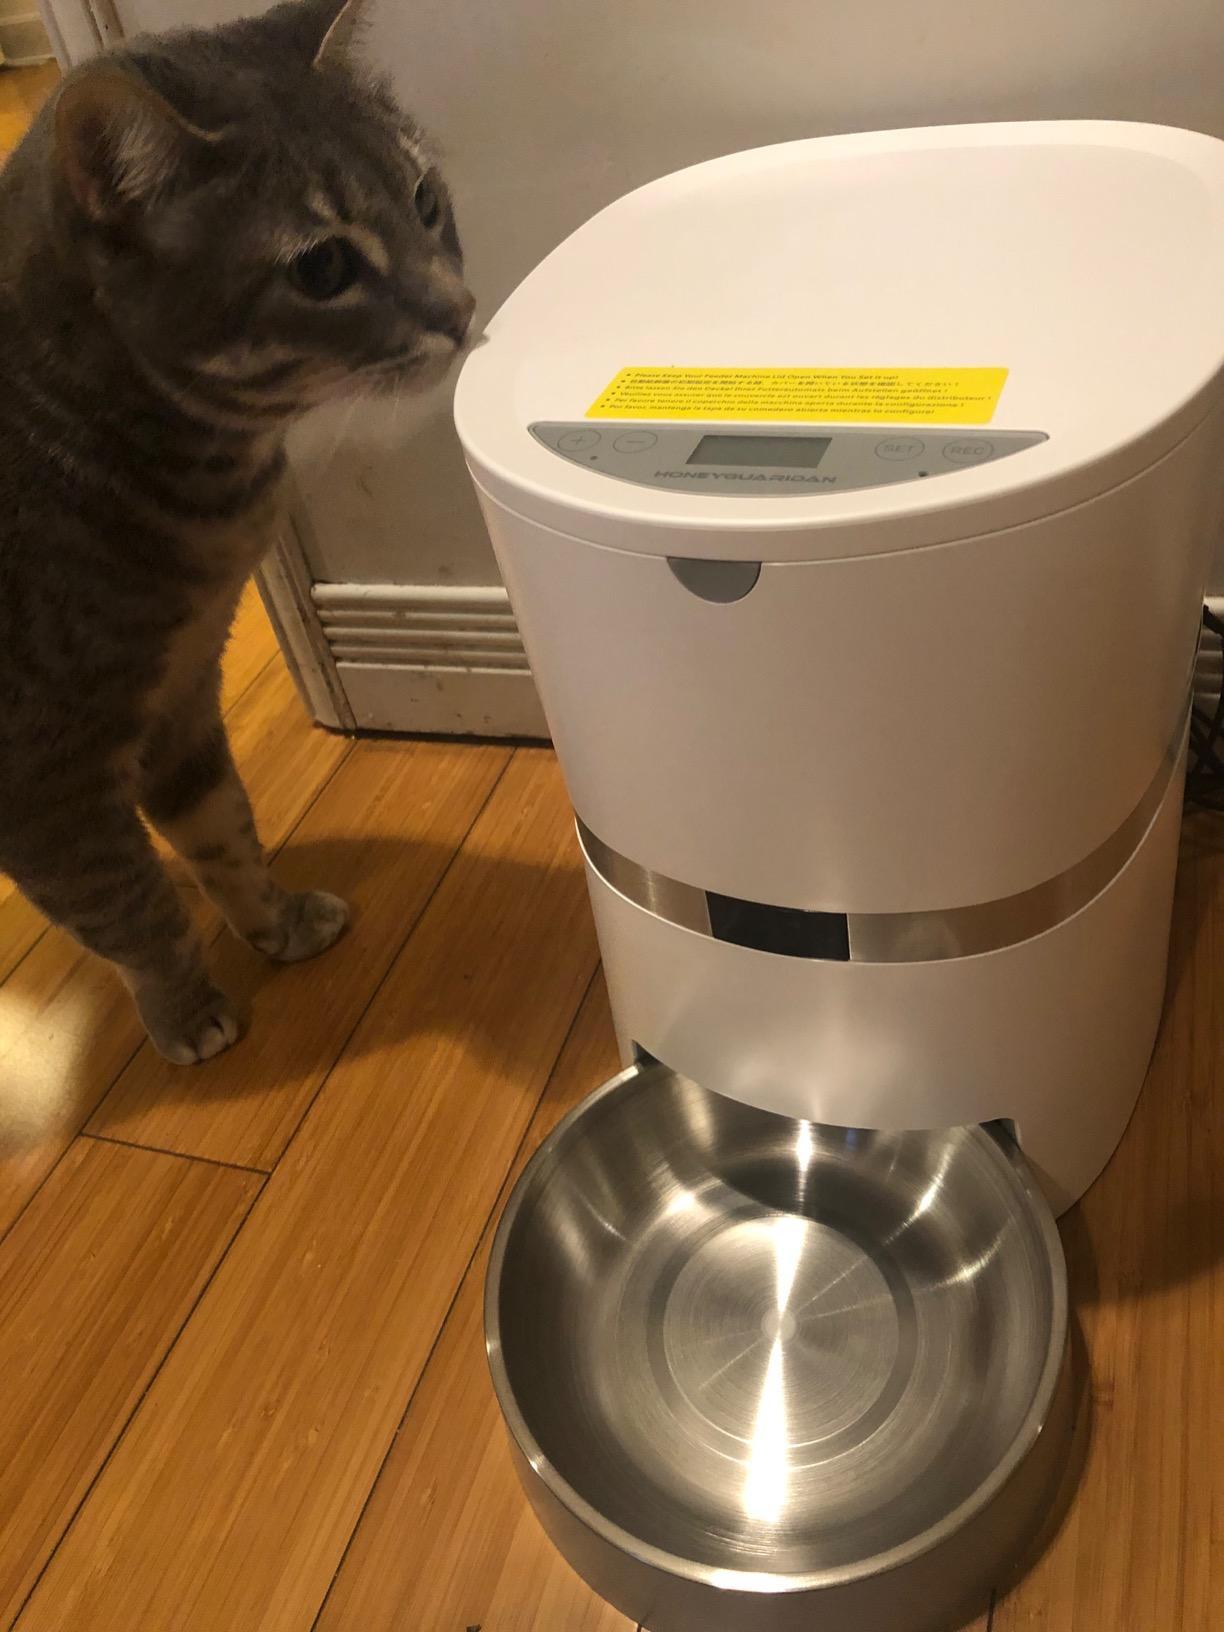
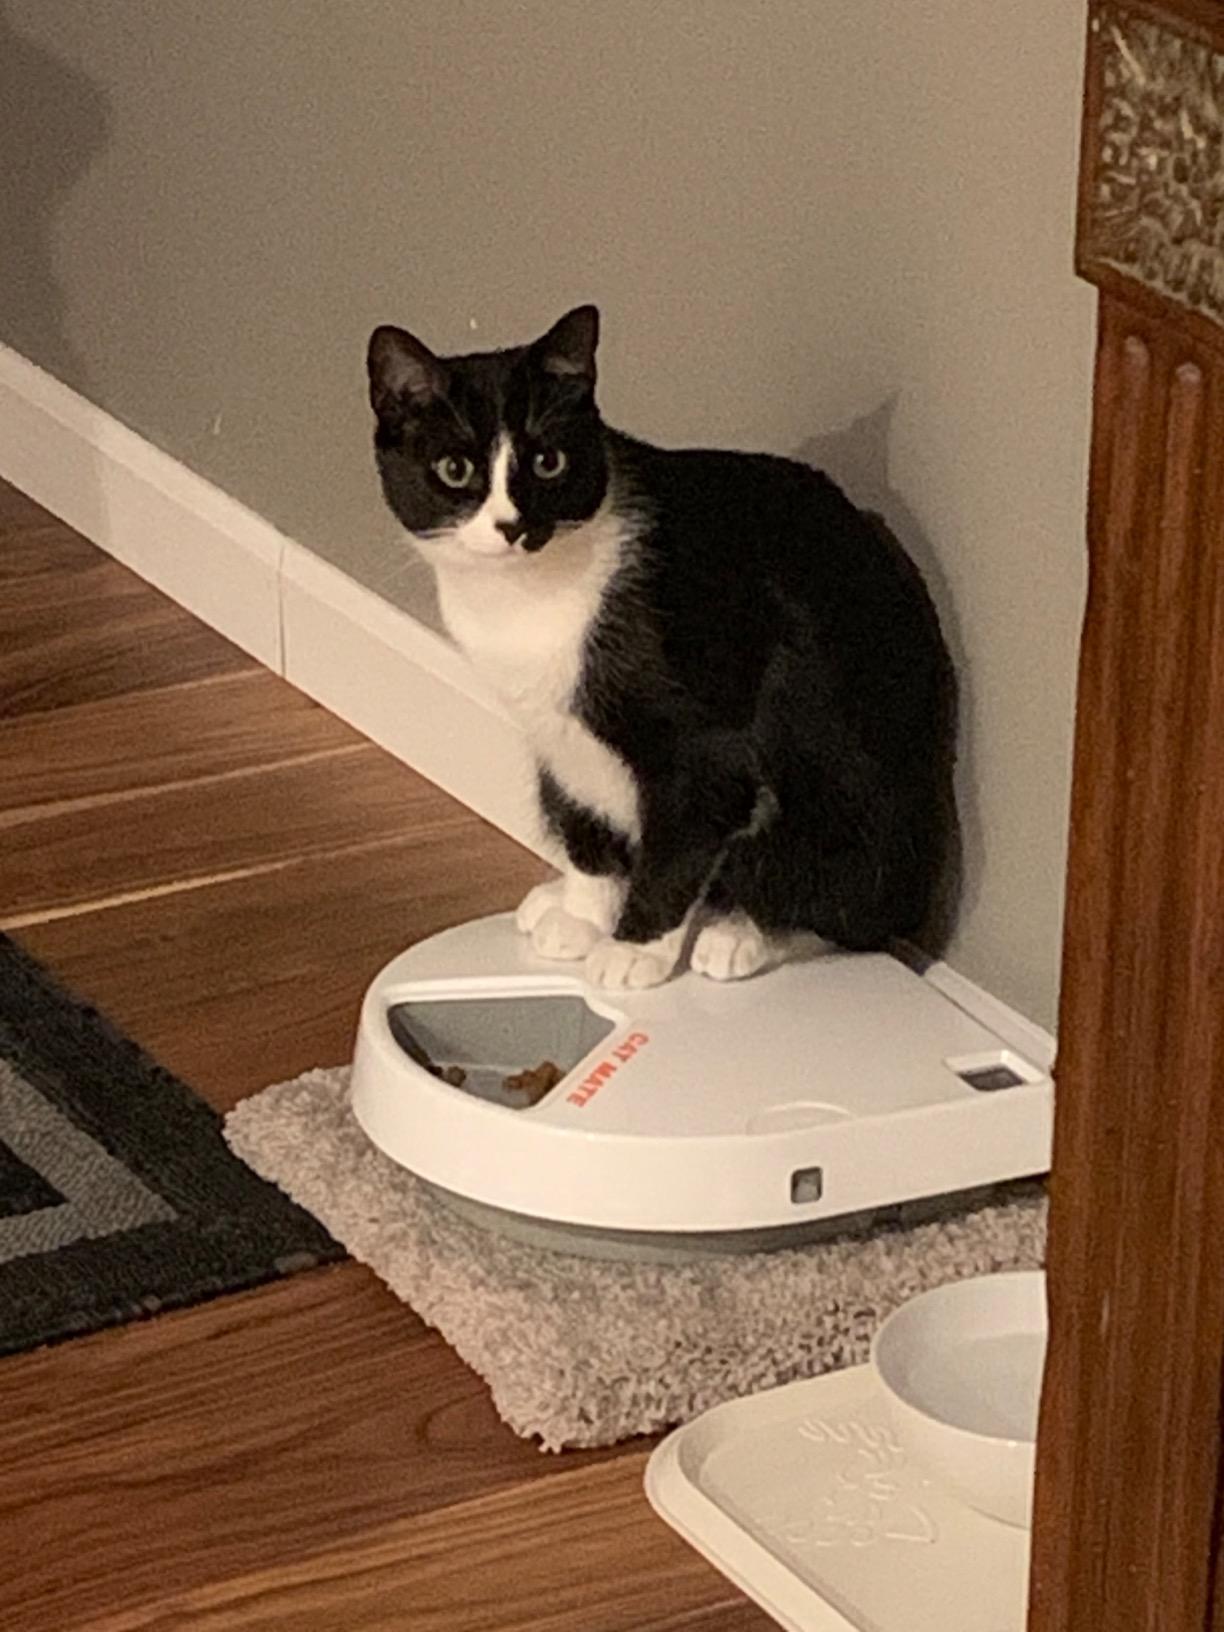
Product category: items_feeder
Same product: no